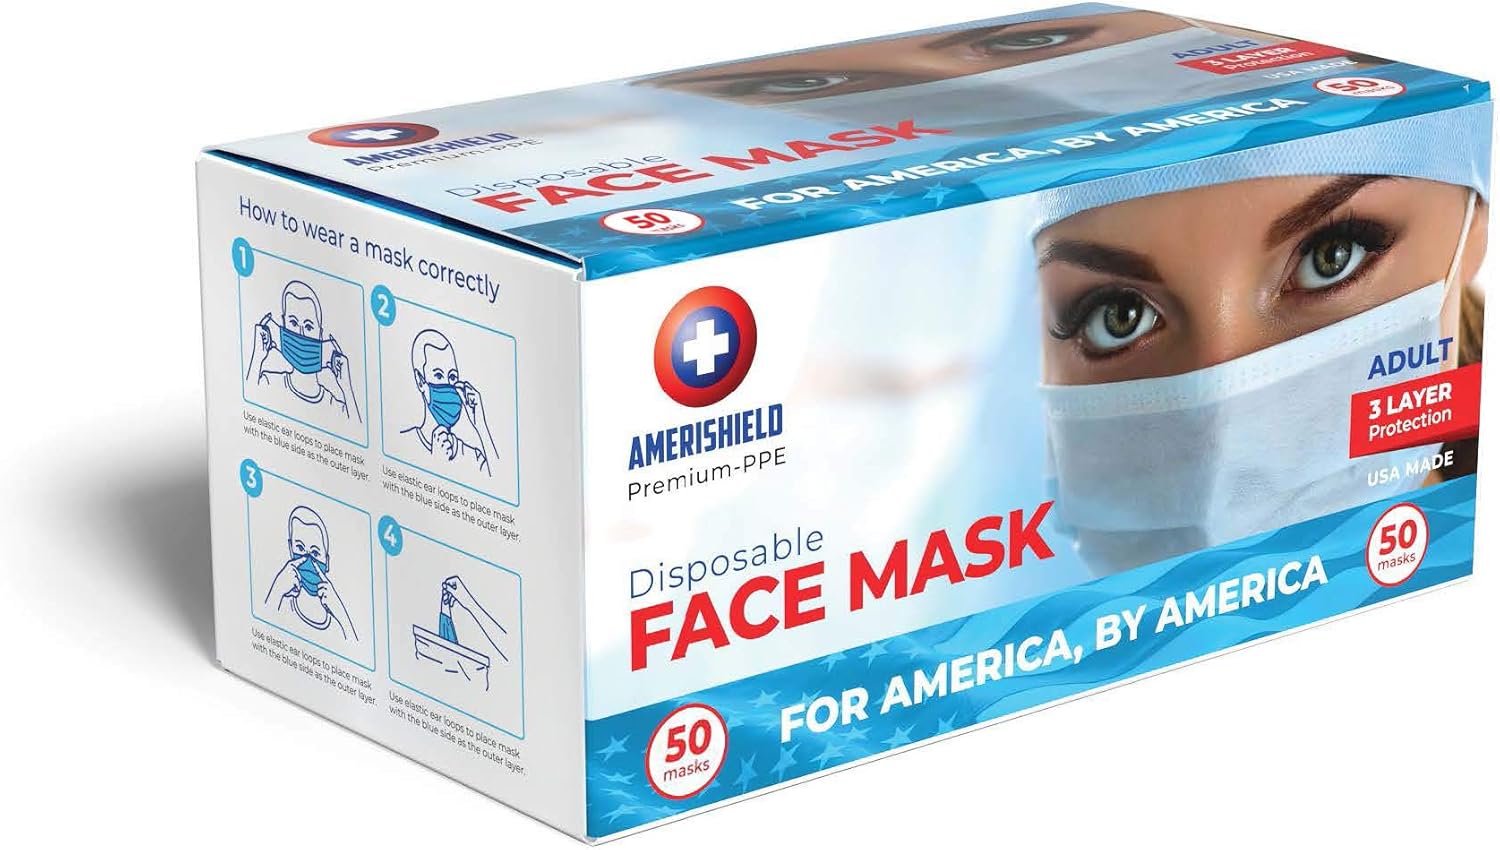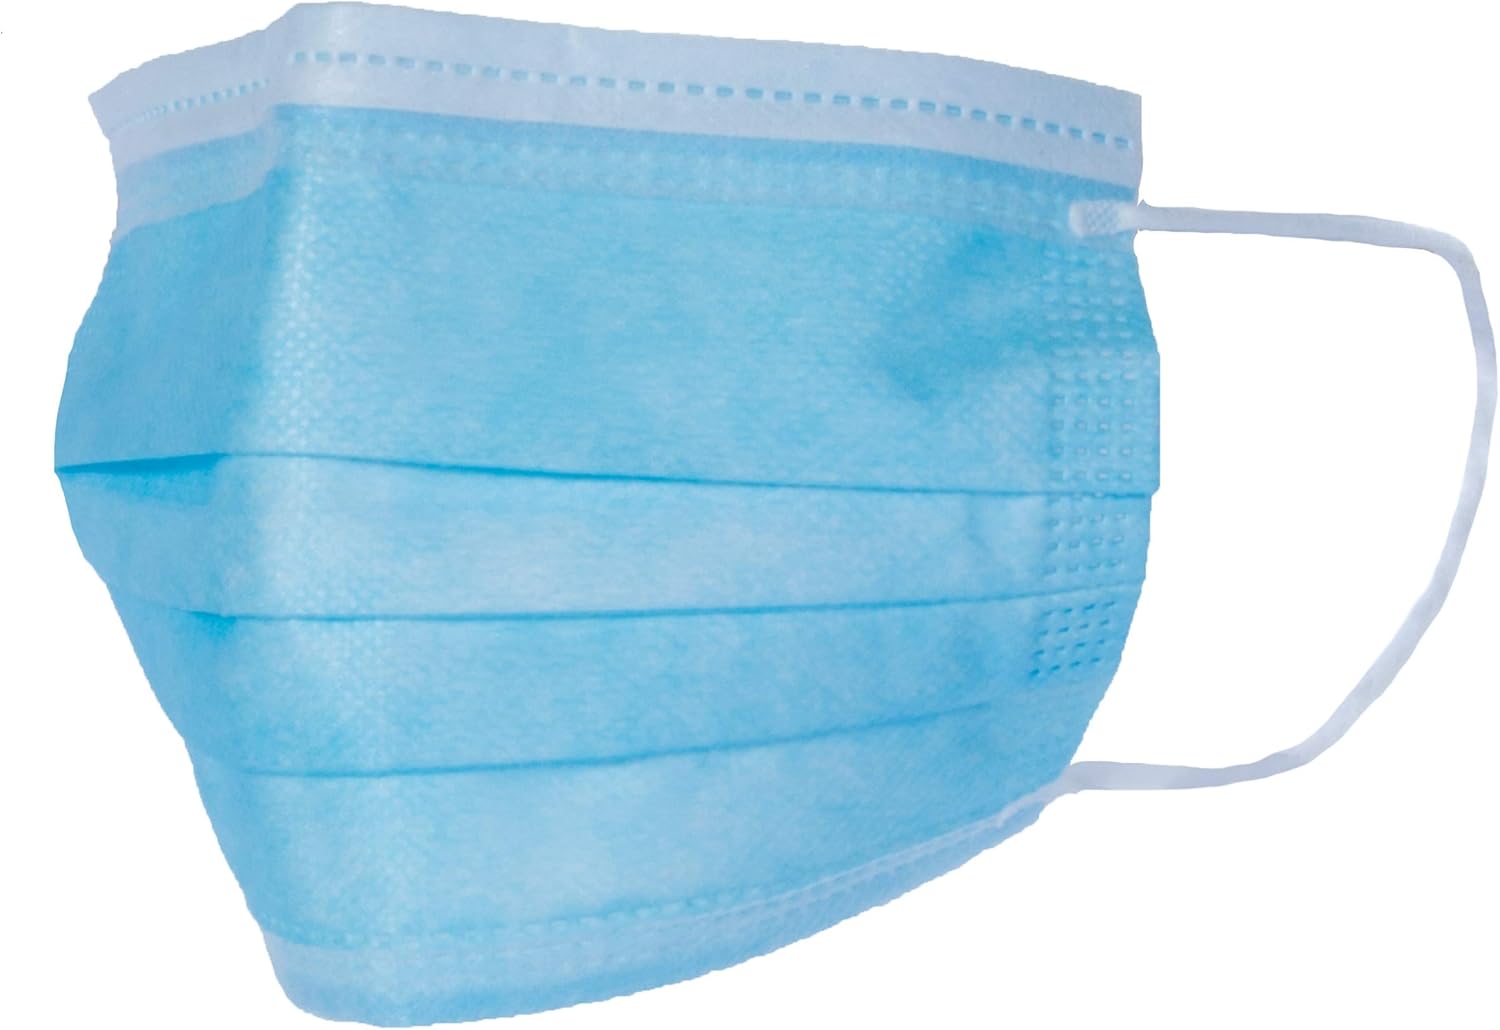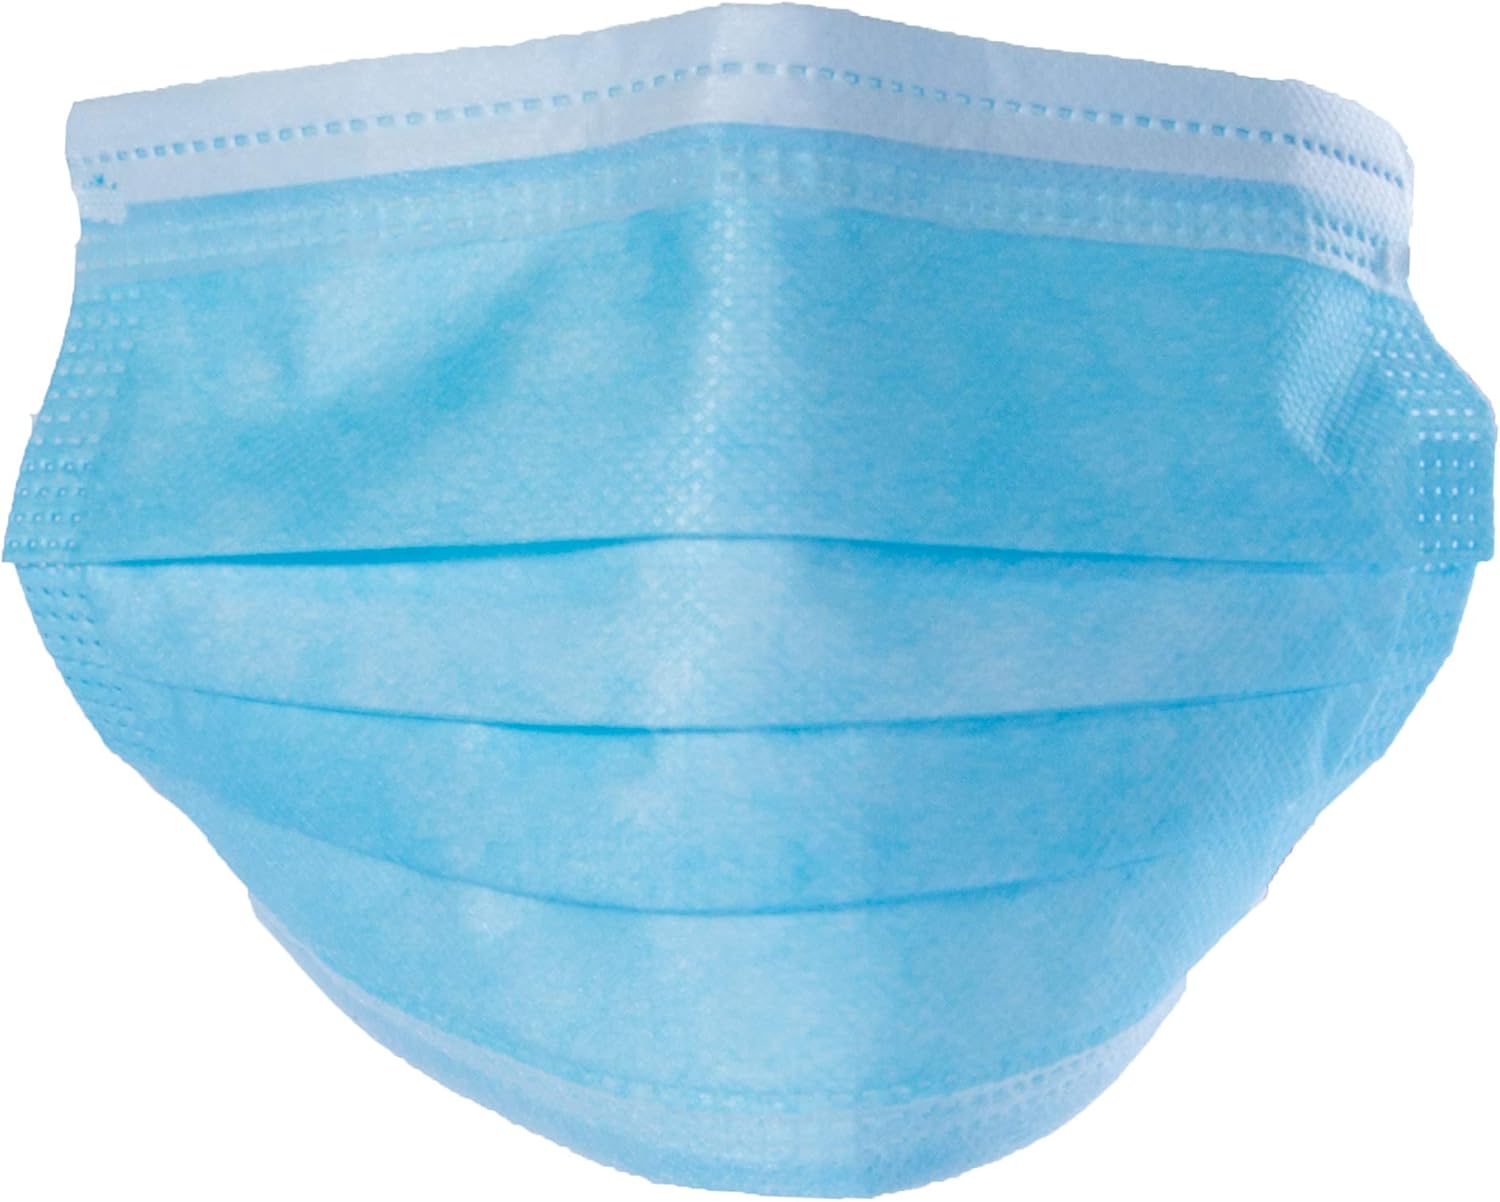
Amerishield 3 Layer Disposable Face Masks Blue - 50 Pack - Made In USA
Category: Tools & Home Improvement
Amerishield 3 Layer Face Masks are made in the USA in Virginia Beach, VA using materials Made in USA. Constructed for your comfort and convenience. Made from Nov-woven material for both the inner and outer layers it has soft elastic ear loops for extra comfort. The mask also had a metal / plastic nose band for form fitting to your face. Not for medical use. Made in United States of America.
Features: Made In USA in Virginia Beach | 3 Layer Disposable Mask | Soft elastic ear loops - Soft flexible nose band | Comfortable and convenient | Not for medical use